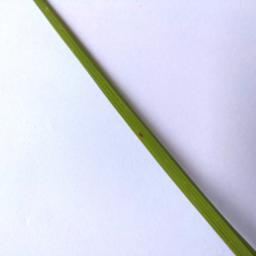
Label: Rice___Brown_Spot